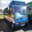
Label: bus